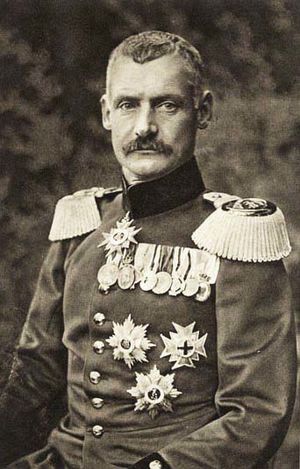
Rupprecht, kronprins af Bayern
Kronprins Rupprecht af Bayern født 18. maj 1869 i München, død 2. august 1955 nær Starnberger See) var Bayerns sidste kronprins.